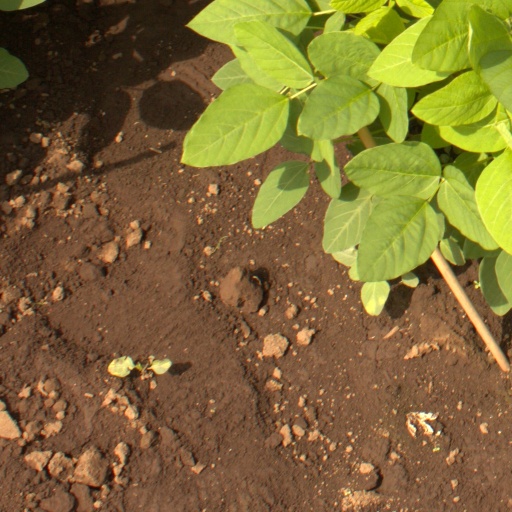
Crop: soybean